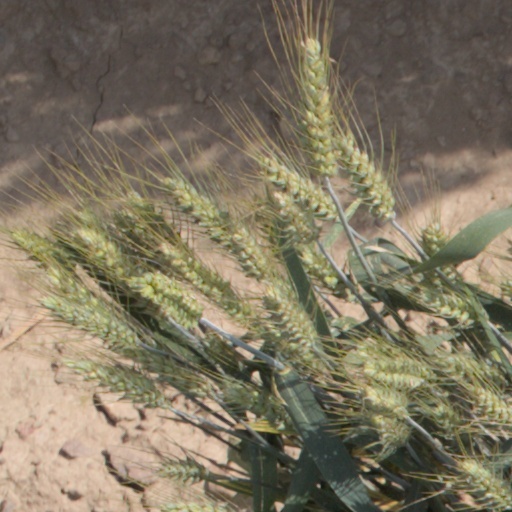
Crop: wheat